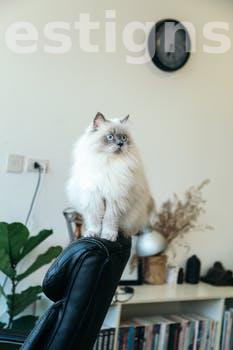
Label: Watermark